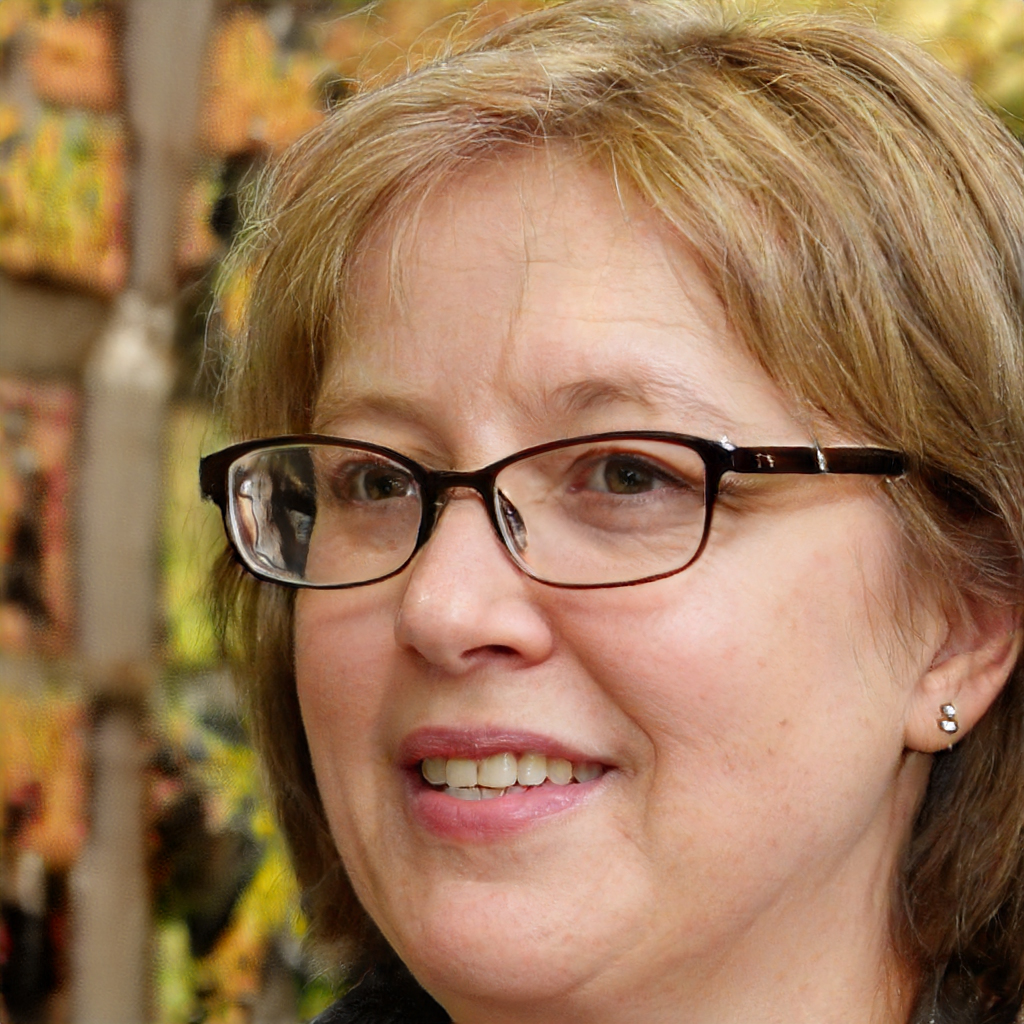
Gender: Female